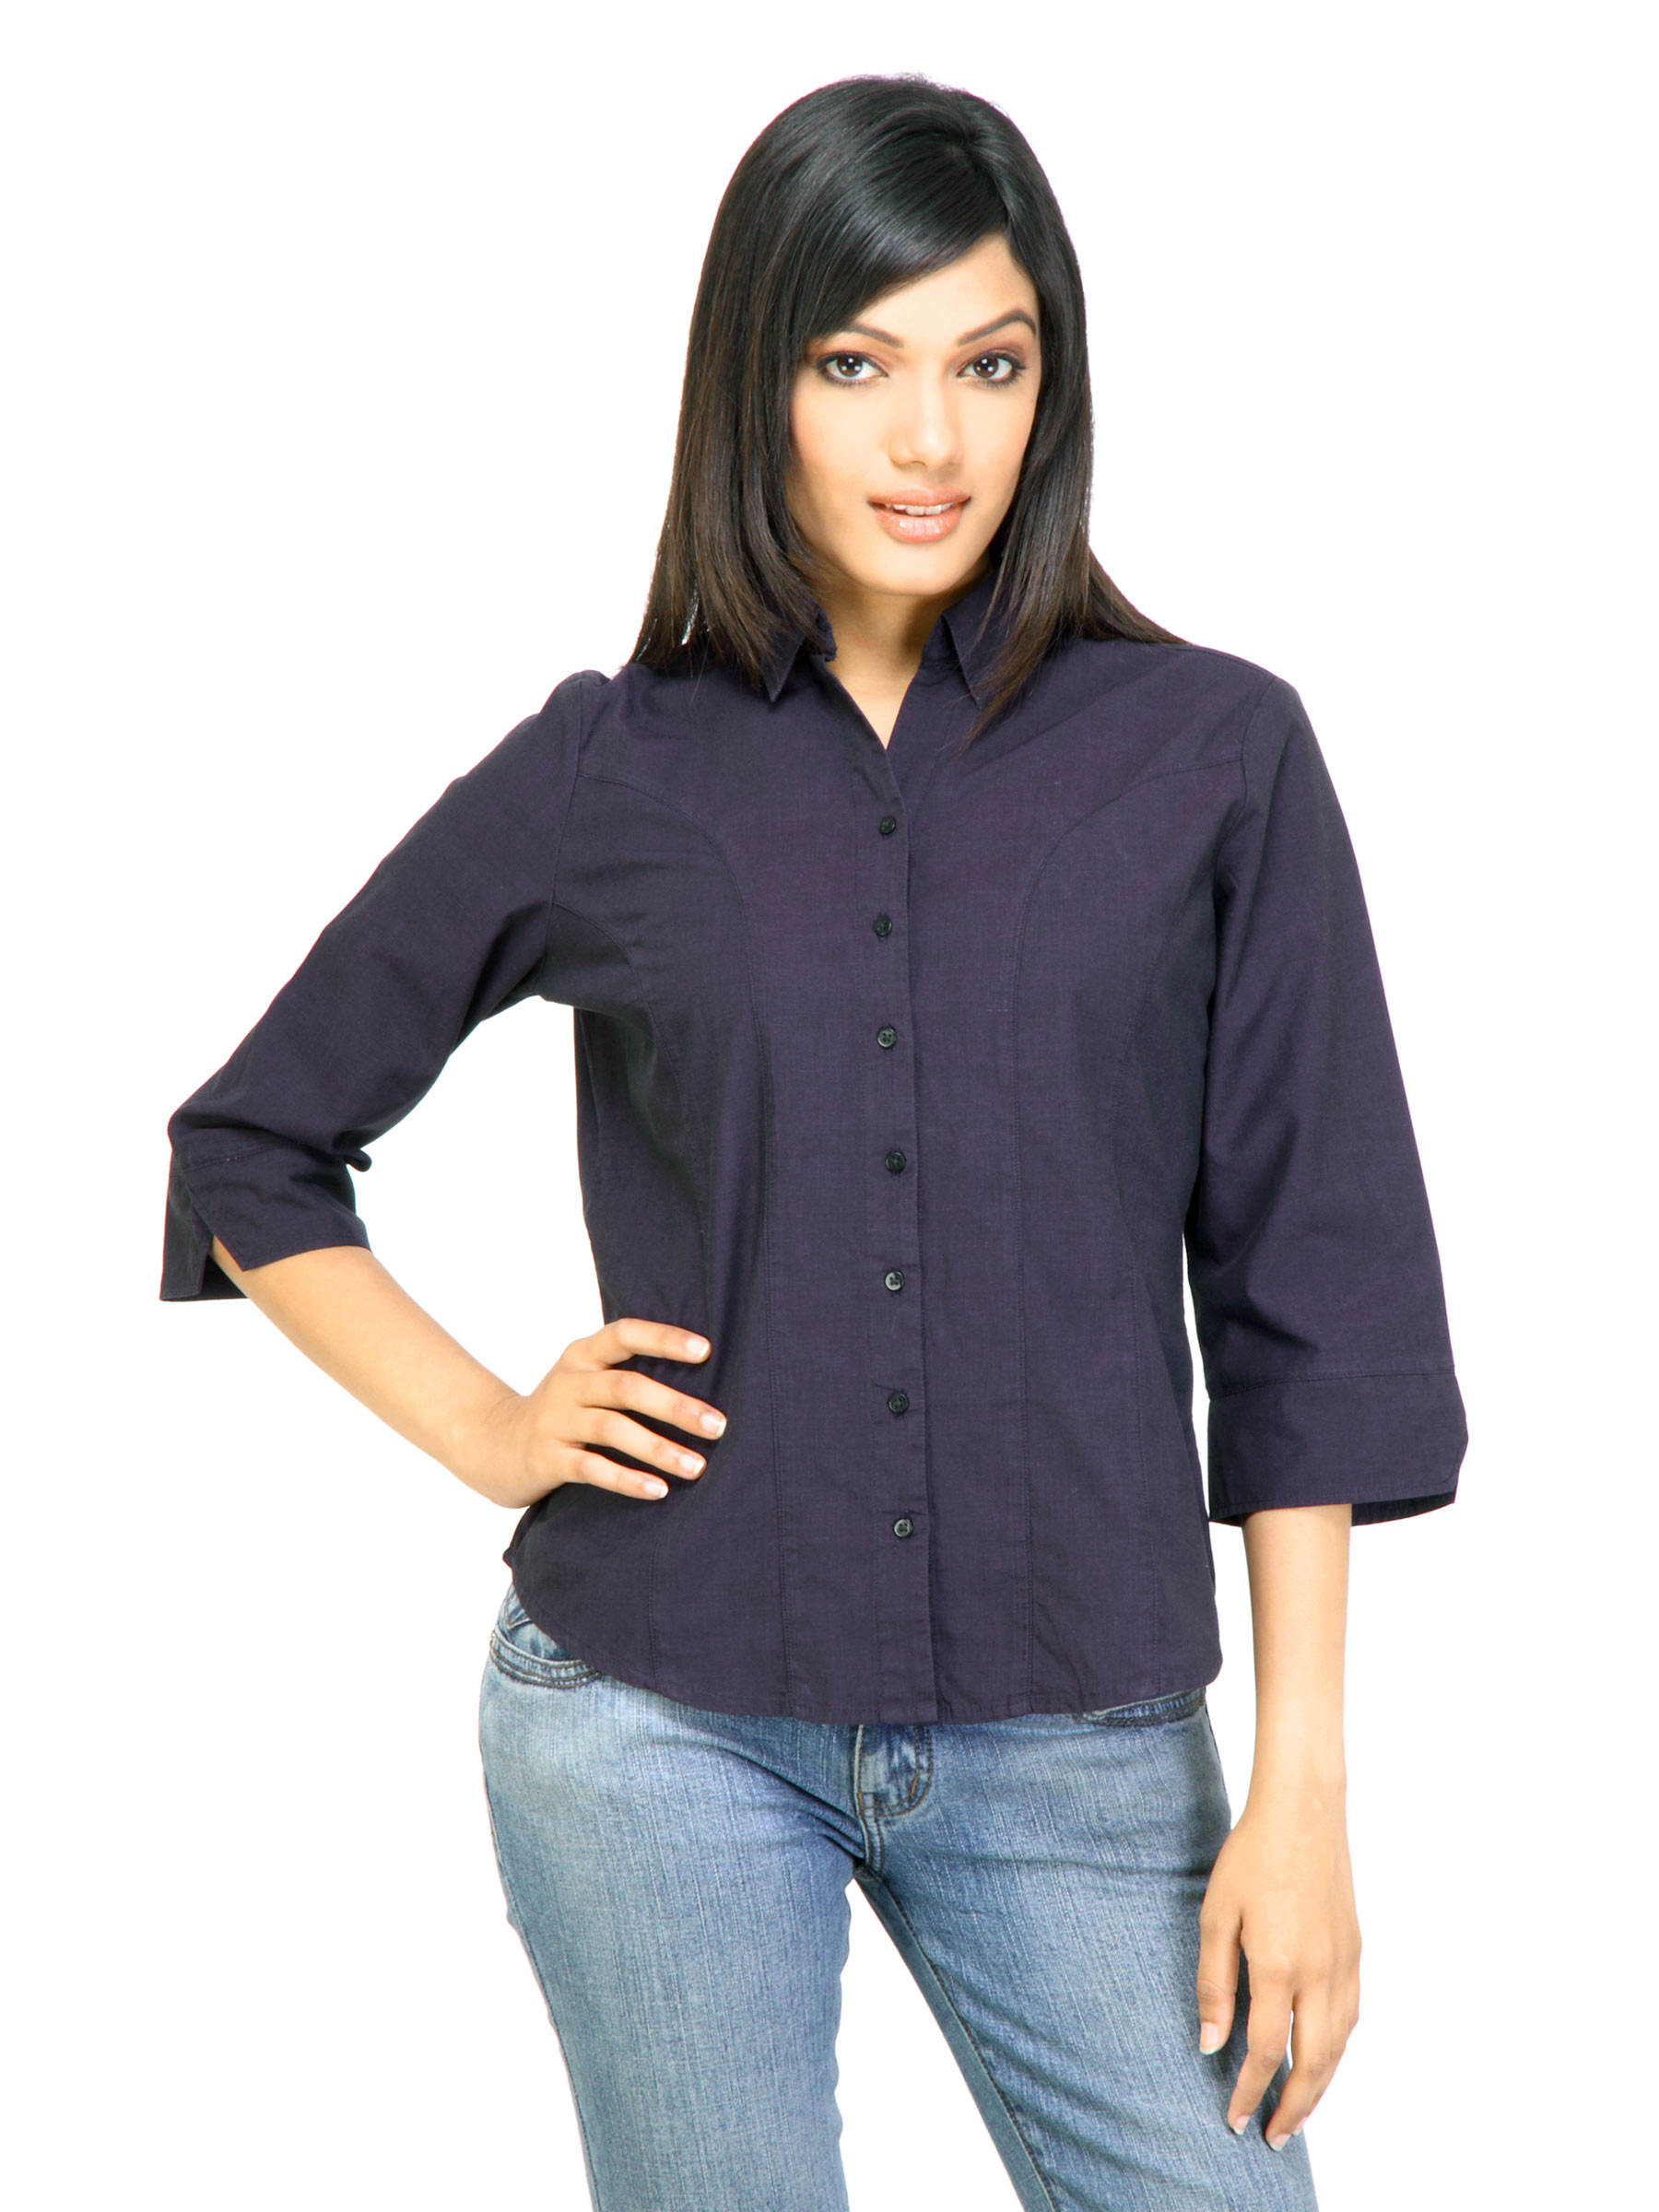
Scullers For Her Women Casual Shirt Purple Shirts
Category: Apparel / Topwear / Shirts
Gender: Women
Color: Purple
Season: Fall 2011
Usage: Casual